Gabrielle de Coignard

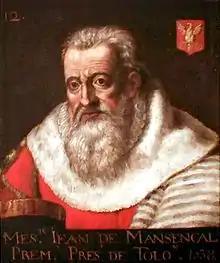
Jean de Mansencal, Gabrielle de Coignard's father-in-law

Though her exact date of birth is unknown, her death at the age of 36 in November 1586 provides 1550 as the likely year of her birth. Her father, Jean de Coignard, was a prominent member of the elite literary society of Toulouse during the mid-16th century, acting as maître for the prestigious Académie des Jeux Floraux. Records of his life indicate that Coignard received a good education fitting of her status—a luxury not afforded to women of lower classes—and she was well-versed in the Catholic faith. Although her father's position as "maître ès Jeux Floraux" and counselor at the Parlement of Toulouse offered the Coignard family a comfortable lifestyle, Gabrielle de Coignard's marriage to Pierre de Mansencal in 1570 considerably elevated her social status. Mansencal's father was a prominent political figure in 16th-century France, acting as the first president of the Parlement of Toulouse from 1535 to 1555, a position which Pierre de Mansencal would assume in 1572. Coignard and Mansencal had two daughters, Jeanne and Catherine, and Coignard was left a widow and single mother after just three years of marriage when her husband died of unknown causes in 1573.